Matt Garza

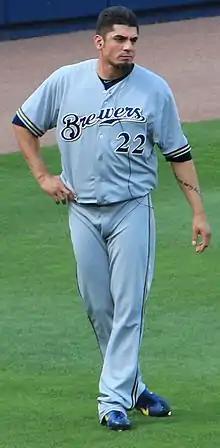
Garza with the Milwaukee Brewers in 2014

Matthew Scott Garza (born November 26, 1983) is an American former professional baseball pitcher. He made his Major League Baseball (MLB) debut in 2006 with the Minnesota Twins, and also played in MLB for the Tampa Bay Rays, Chicago Cubs, Texas Rangers and Milwaukee Brewers. With the Rays, Garza was named the American League Championship Series Most Valuable Player in 2008, and threw a no-hitter on July 26, 2010.